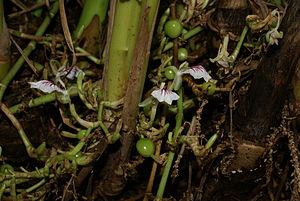
Le genre Elettaria regroupe 11 espèces de plantes monocotylédones de la famille des Zingibéracées.